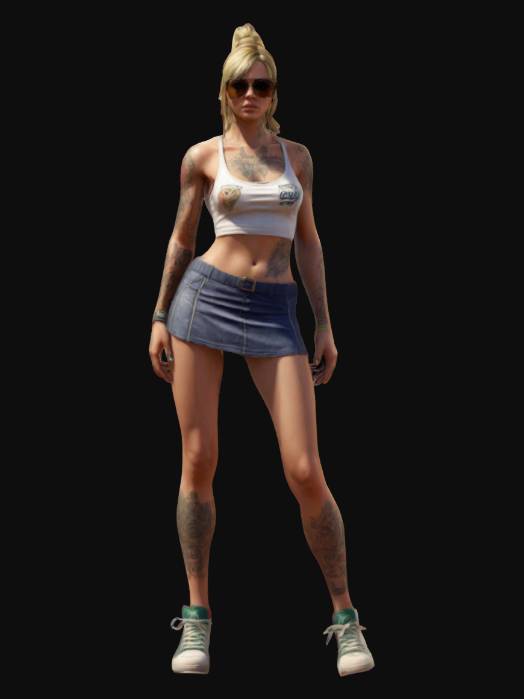
미적 점수 (1~10점): 8